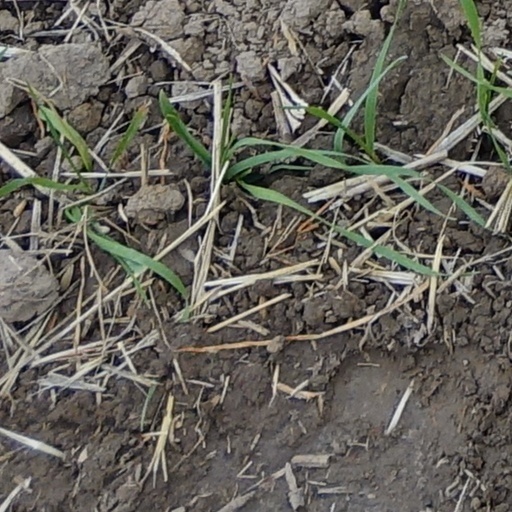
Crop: wheat